Charles Howard, 20th Earl of Suffolk

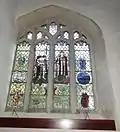
Memorial to Charles Howard, 20th Earl of Suffolk at the Church of St John the Baptist Church, Charlton

A stained glass window designed by Gerald Smith of St John's Wood was dedicated by Frederic Cockin, the Bishop of Bristol, at a special service on 15 September 1947, at the Church of St John the Baptist, Charlton, in north-west Wiltshire. Charlton Park and its estate belonged to the Suffolk family. The stained glass in the central panel above the four main lights shows the George Cross. The two main figures are the saints George and John of Nepomuk. St George is trampling on the defeated dragon, a symbol of evil. St John of Nepomuk, a fourteenth-century priest from Bohemia is the patron saint of silence. His inclusion in the window is possibly a reference to the great concentration needed in all scientific activity, particularly in bomb disposal, and also (as with St George), to having suffered martyrdom for his beliefs. At the bottom of the panel is the Suffolk coat of arms. In the right-hand light is a picture of SS "Broompark", the vessel in which Lord Suffolk made his remarkable escape from Bordeaux. The picture shows the moment a German plane appeared above the ship, but flew off without attacking. St Catherine of Alexandria, above, is the patron saint of science and also a martyr. Below is St Francis of Assisi, patron saint of birds and animals (Lord Suffolk loved animals and hated hunting and shooting). At the bottom of the two central lights, two scenes are depicted in fascinating detail. One shows work taking place in a laboratory, the other the dangerous business of bomb disposal. Above the bomb disposal squad is an inscription in memory of Lord Suffolk and those who died with him. Finally, above the scene in the laboratory is displayed a poem by John Masefield, Poet Laureate of the United Kingdom, written by him upon hearing the news of Jack Howard's death: